List of Christmas and winter gift-bringers

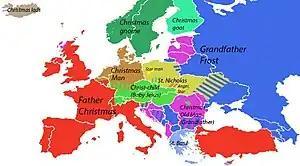
Christmas gift-bringers in Europe

The history of mythical or folkloric gift-bringing figures who appear in winter, often at or around the Christmas period, is complex, and in many countries the gift-bringer – and the gift-bringer's date of arrival – has changed over time as native customs have been influenced by those in other countries. While many though not all gift-bringers originated as religious figures, gift-bringing is often now a non-religious custom and secular figures exist in many countries that have little or no tradition of celebrating Christmas as a religious festival. Some figures are entirely local, and some have been deliberately and more recently invented.